Grevillea obliquistigma

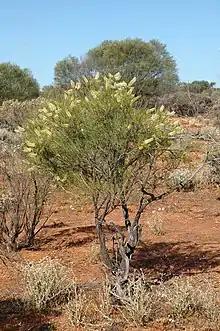
Habit of subsp. "obliquistigma" near Paynes Find

Grevillea obliquistigma is a species of flowering plant in the family Proteaceae and is endemic to the south-west of Western Australia. It is a spreading shrub with linear leaves, and conical to cylindrical clusters of creamy-white to yellowish cream-coloured flowers, sometimes tinged with pink.